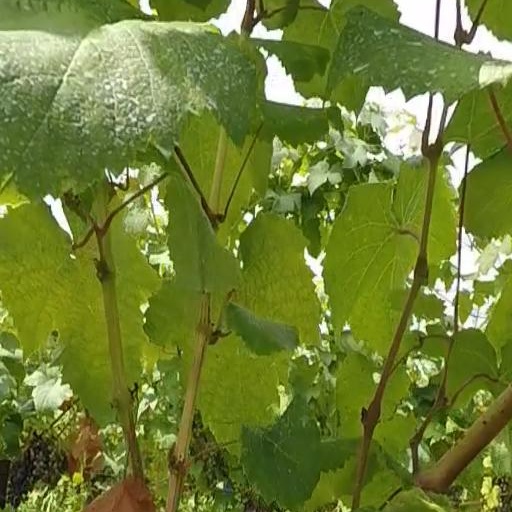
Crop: grape